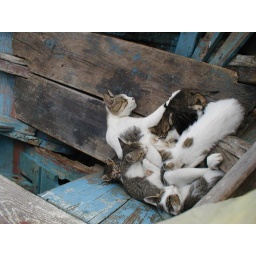
Mother cat with quite a lot of kittens of different ages. This nursery was in an old boat